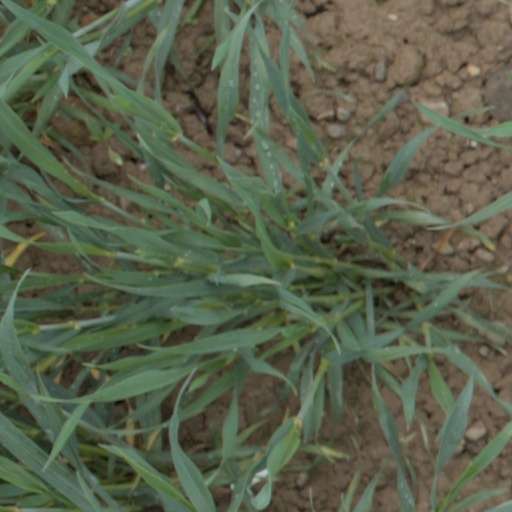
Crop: wheat